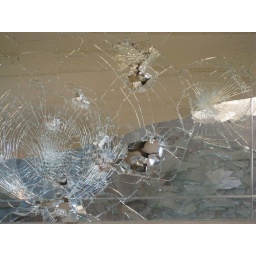
mirror in an abandoned office